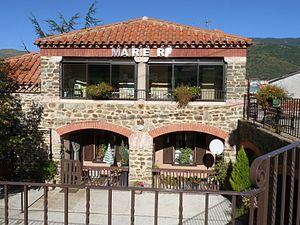
Mairie de Souanyas, Pyrénées-Orientales, France
Souanyas est une commune française située dans le département des Pyrénées-Orientales en région Occitanie.